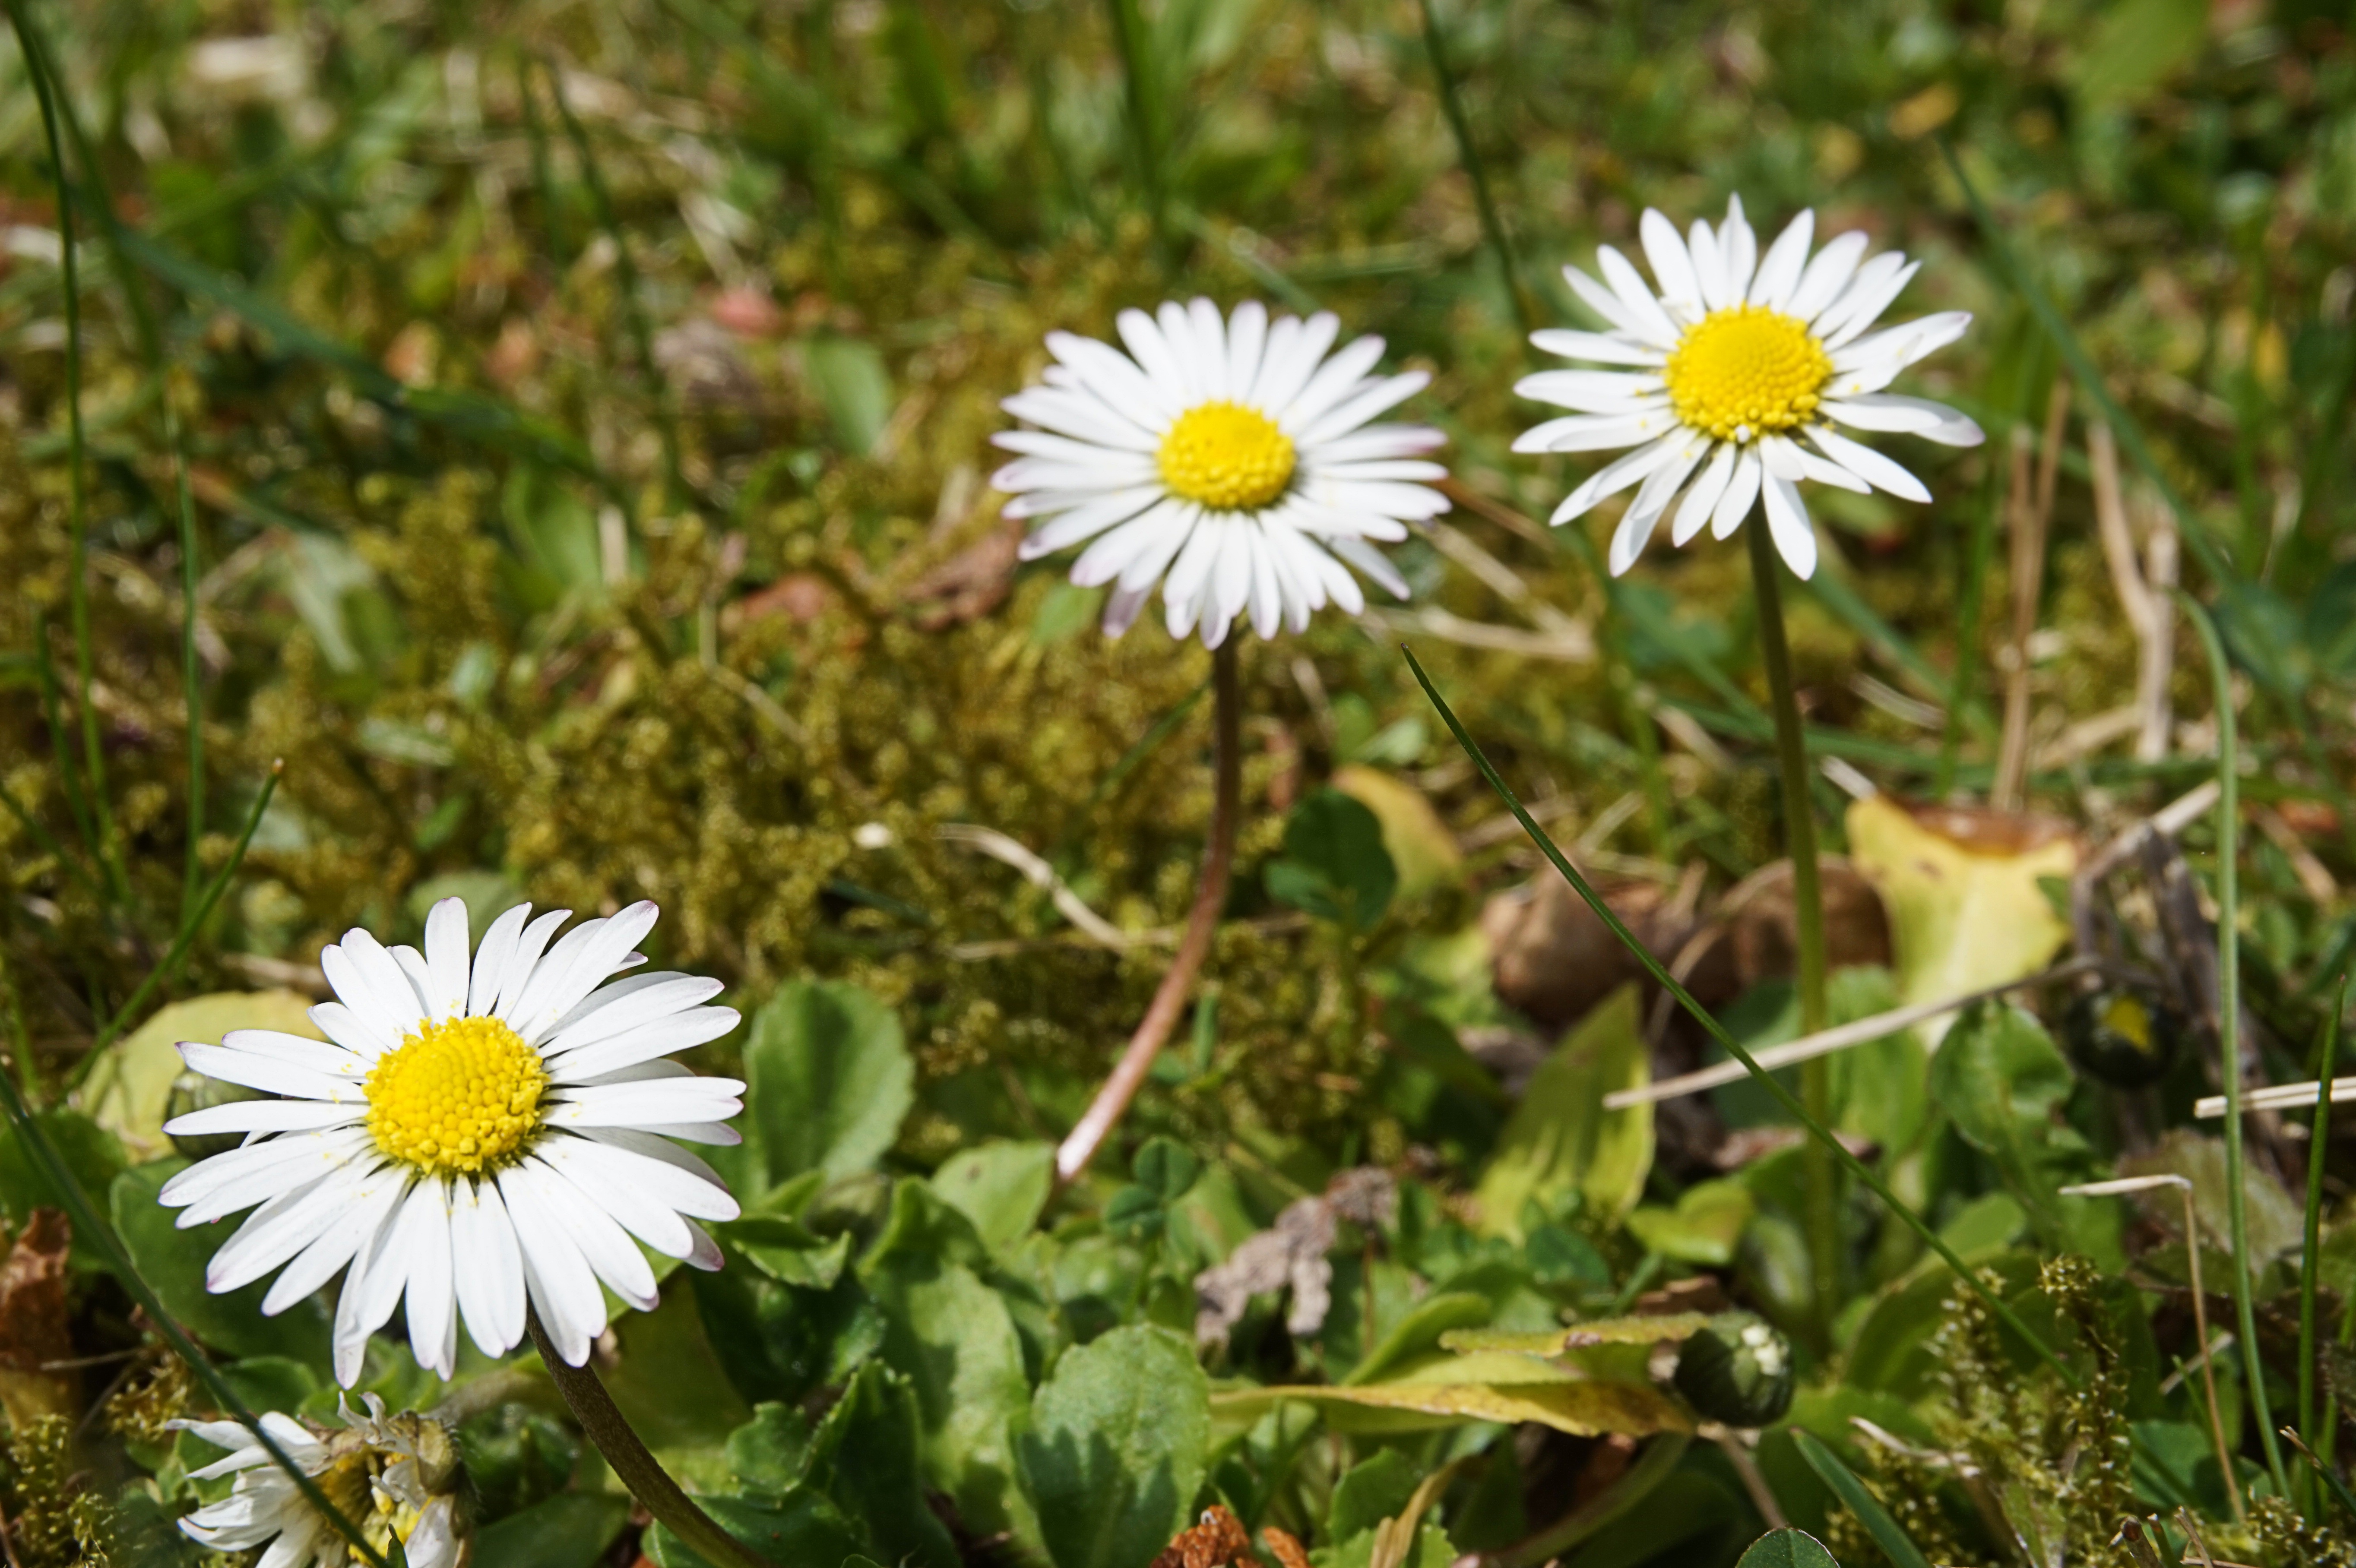
nature, grass, plant, white, field, meadow, flower, petal, daisy, spring, botany, close, flora, wildflower, flowering plant, daisy family, oxeye daisy, annual plant, land plant, chamaemelum nobile, marguerite daisy